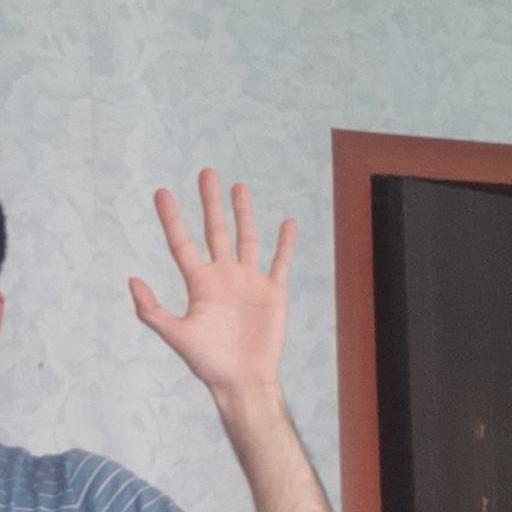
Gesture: palm